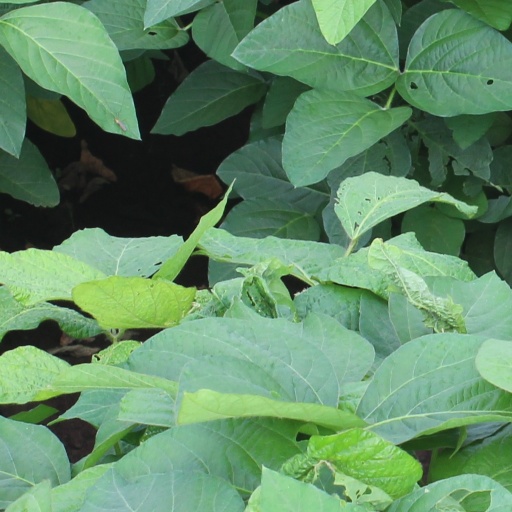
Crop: soybean